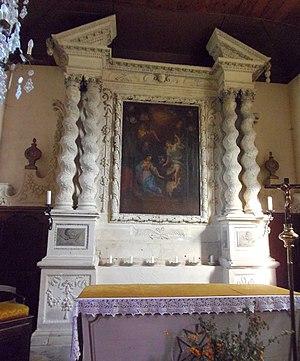
Arganchy (Normandie, France). Le maitre-autel de l'église Sainte-Radegonde.
Arganchy est une commune française, située dans le département du Calvados en région Normandie, peuplée de 227 habitants.